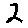
Label: 2